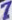
Number: 7